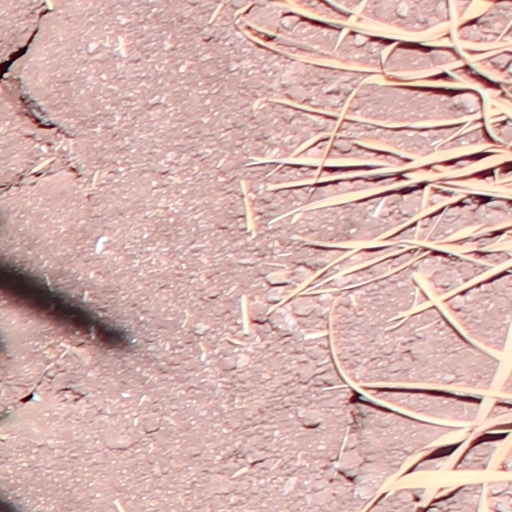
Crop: wheat